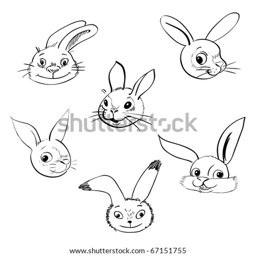
rabbits heads icons and symbols for design isolated on white .